Fred Enke (American football)

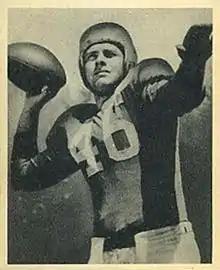
Enke on a 1948 Bowman football card

Frederick William "Freddy" Enke (December 15, 1924 – April 13, 2014) was a professional American football quarterback who played in seven National Football League (NFL) seasons from 1948 to 1954 for the Detroit Lions, the Philadelphia Eagles, and the Baltimore Colts. He started for the Lions for two years.